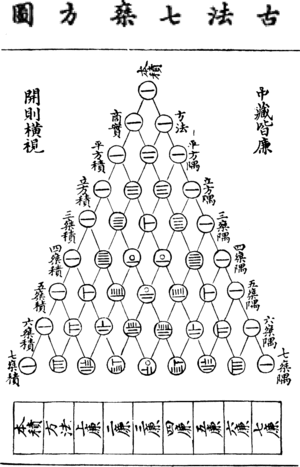
En mathématiques, le triangle de Pascal est une présentation des coefficients binomiaux dans un triangle. Il fut nommé ainsi en l'honneur du mathématicien français Blaise Pascal. Il est connu sous l'appellation « triangle de Pascal » en Occident, bien qu'il ait été étudié par d'autres mathématiciens, parfois plusieurs siècles avant lui, en Inde, en Perse
L'histoire des sciences et des techniques en Chine est l'occasion de découvrir les contributions d'une civilisation non occidentale à un développement précoce des savoirs. Contributions qui, depuis Marco Polo notamment, ont été reconnues en Occident jusqu'à inspirer une véritable fascination européenne pour la civilisation Chinoise. Le mythe d'un « retard chinois » entre le XVᵉ et le XXᵉ siècle reste un sujet de discussion historique.
Les mathématiques chinoises sont apparues vers le XIᵉ siècle av. J.-C. Les Chinois développèrent de manière autonome des notations pour les grands nombres et les nombres négatifs, les décimaux et une notation positionnelle pour les représenter, le système binaire, l'algèbre, la géométrie et la trigonométrie ; leurs résultats précèdent souvent de plusieurs siècles les résultats analogues des mathématiciens occidentaux.
Cet article dresse une liste non exhaustive des découvertes des civilisations anciennes.
Le Miroir de Jade des Quatre Inconnues, ou Siyuan yujian, également connu sous le nom de Miroir de Jade des Quatre Origines, est une monographie mathématique de 1303 écrite par le mathématicien Zhu Shijie de la dynastie Yuan.
La période dynastie Han est une période charnière dans l'histoire prémoderne des sciences et des technologies en Chine, puisqu'elle a été témoin d'avancées majeures dans ces domaines.
Jia Xian est un mathématicien chinois de Kaifeng ayant servi la dynastie Song lors de la première moitié du XIᵉ siècle.
Yang Hui est un mathématicien chinois qui a travaillé sur les carrés magiques d'ordre allant jusqu'à 10 et sur un théorème binomial.